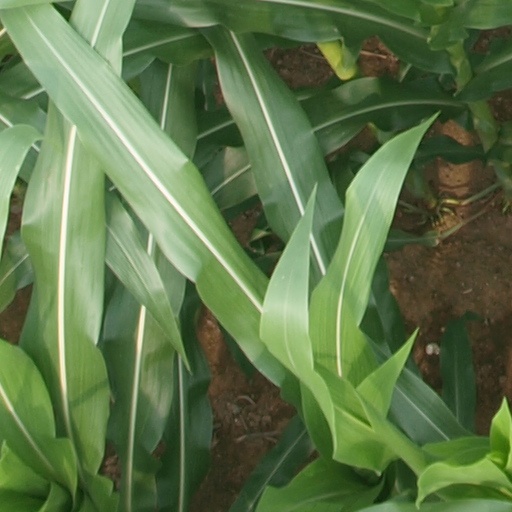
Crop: maize; corn